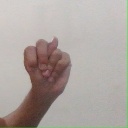
अक्षर: न